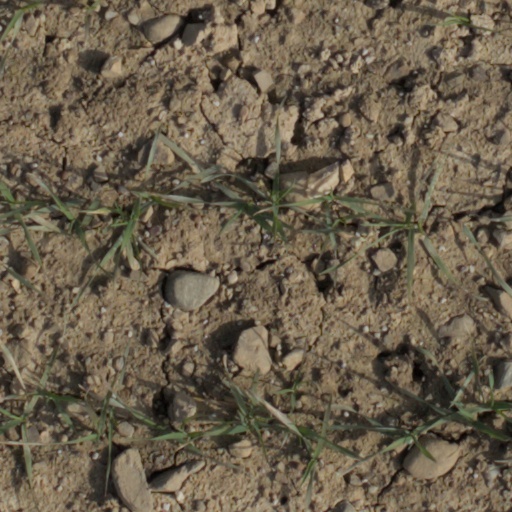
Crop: wheat